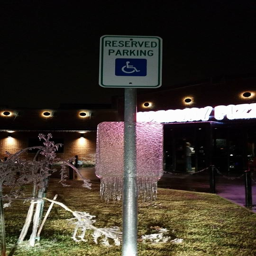
the ice that formed around this sign fell halfway down the pole without breaking